Shenyi

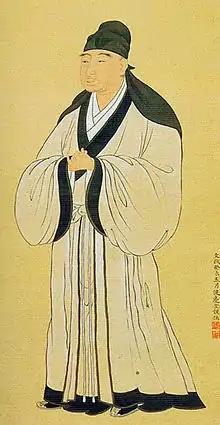
Fujiwara Seika, an Edo Confucian scholar, in the Confucian and

Seika Fujiwara, was usually perceived as the patriarch of the Japanese Neo-Confucian movement during the Tokugawa period. Seika used to be a Buddhist monk before turning to Confucianism and probably renounced Buddhism in the year 1594.